Shin-Ishikiri Station

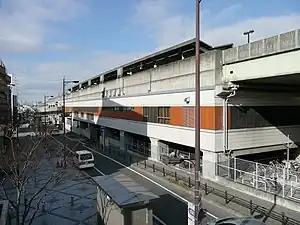
Shin-Ishikiri Station

is a passenger railway station in located in the city of Higashiōsaka, Osaka Prefecture, Japan, operated by the private railway operator Kintetsu Railway.